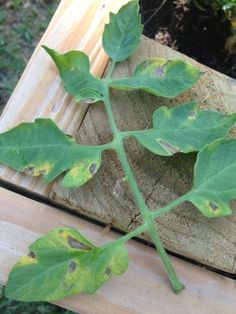
Labels: Tomato Early blight leaf, Tomato Early blight leaf, Tomato Early blight leaf, Tomato Early blight leaf, Tomato leaf, Tomato Early blight leaf